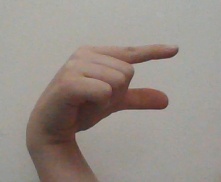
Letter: dal